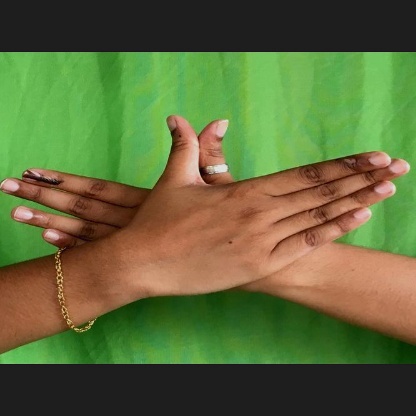
Mudra: Garuda